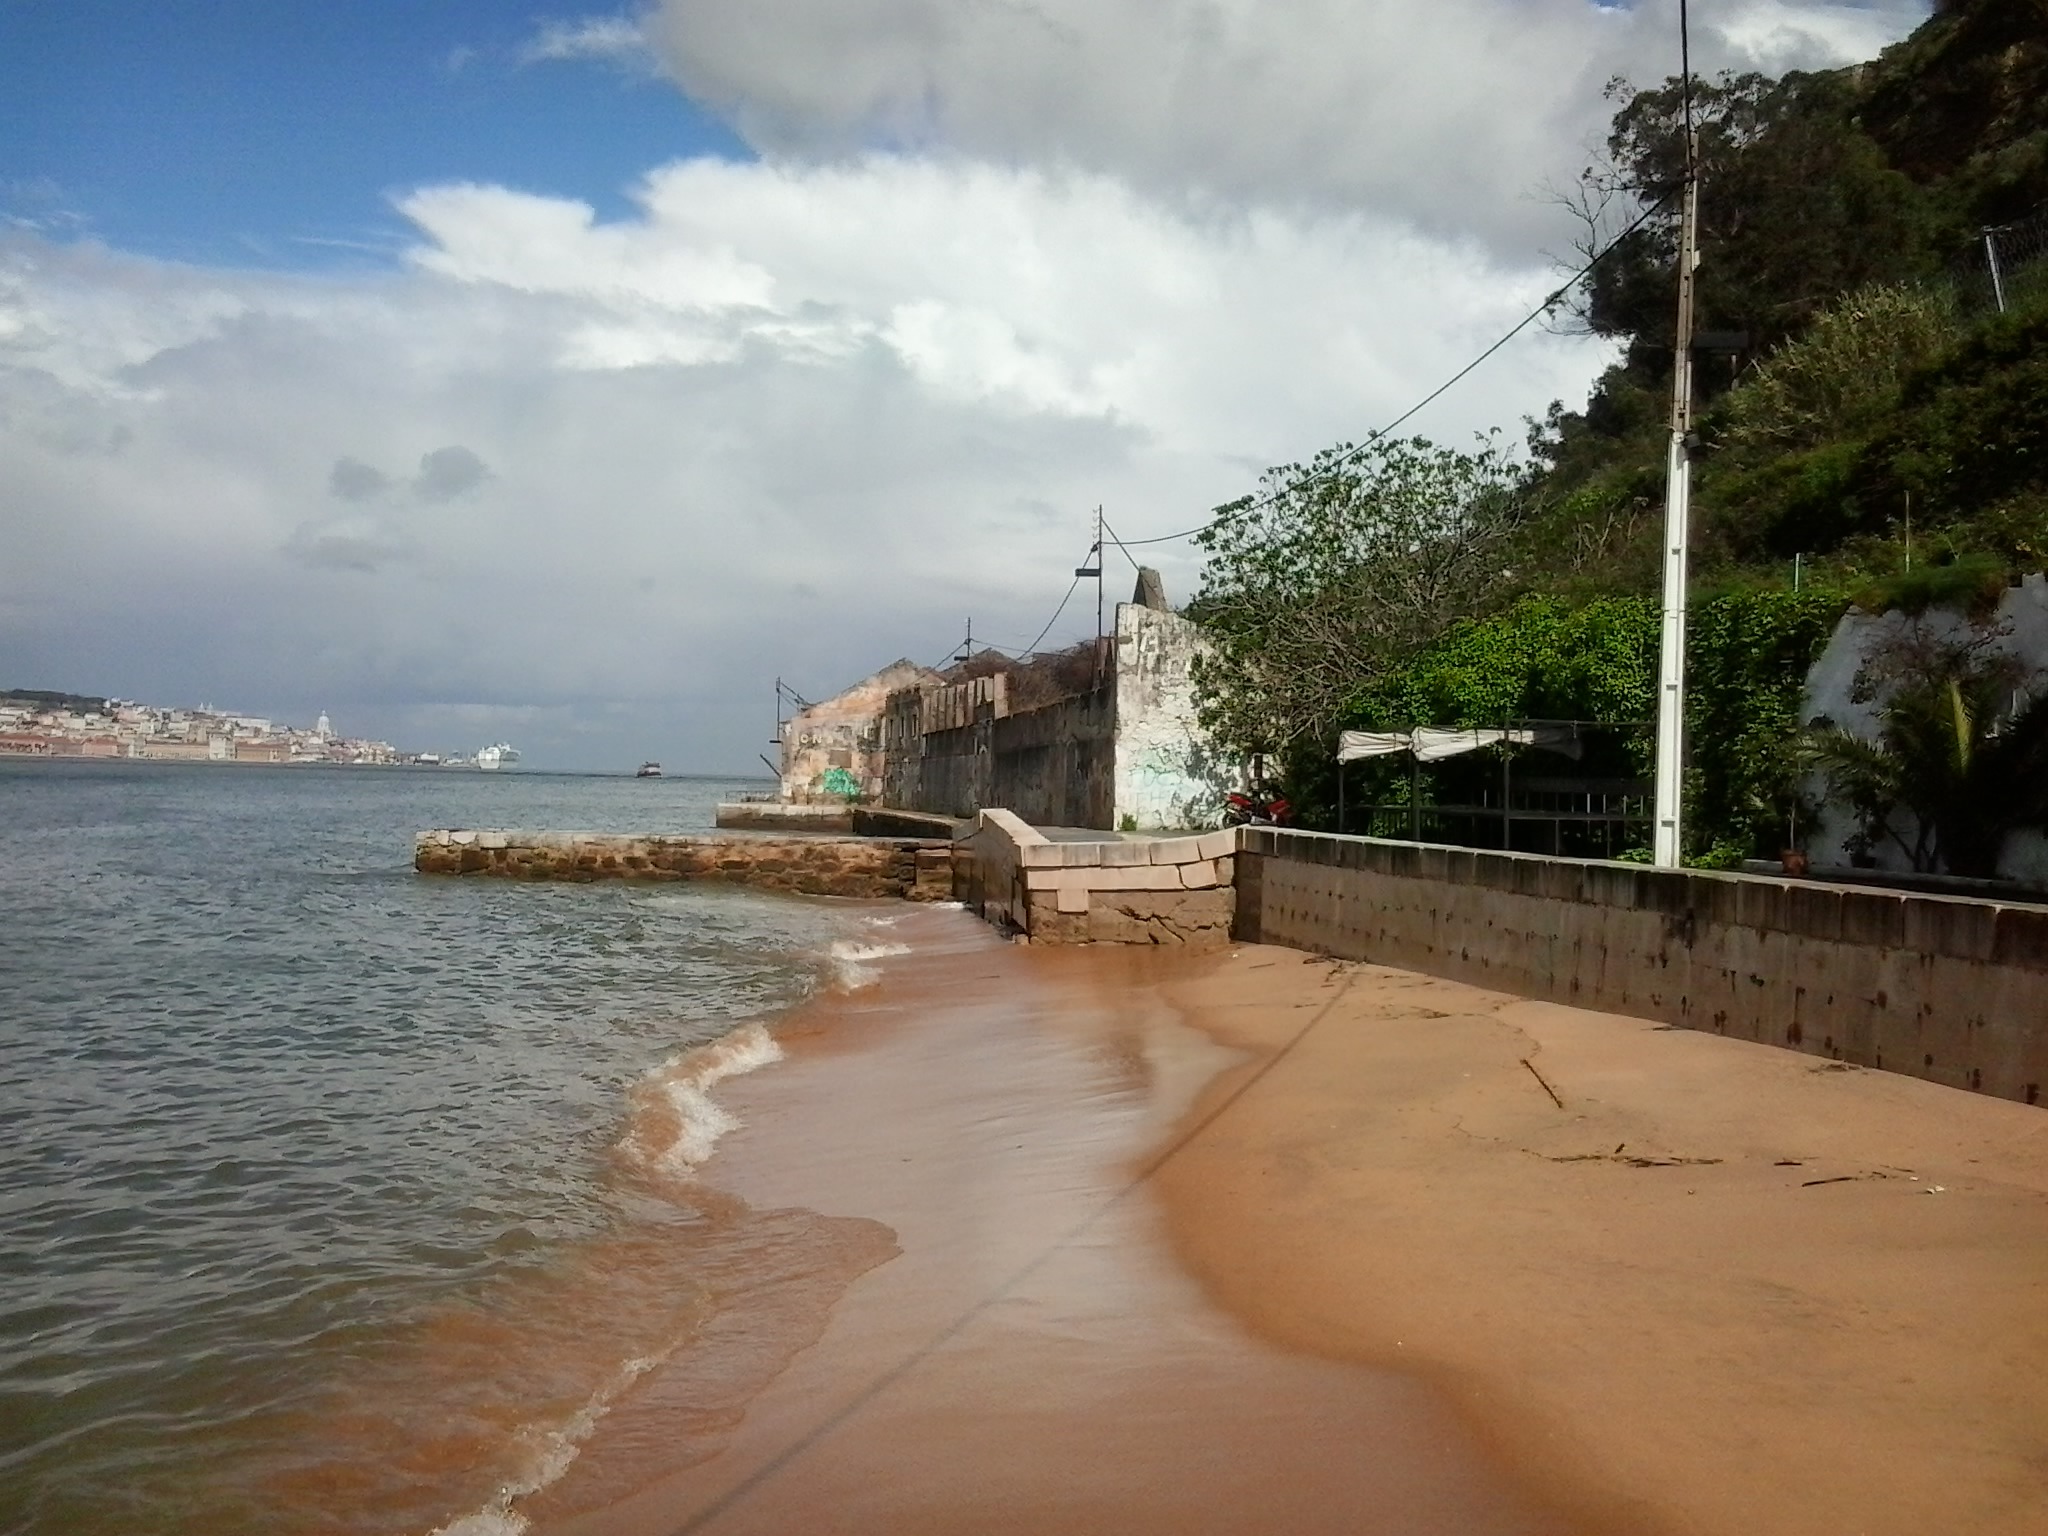
beach, sea, coast, water, shore, river, vacation, bay, waterway, body of water, cacilhas, bull's eye, the south bank